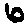
Label: 6